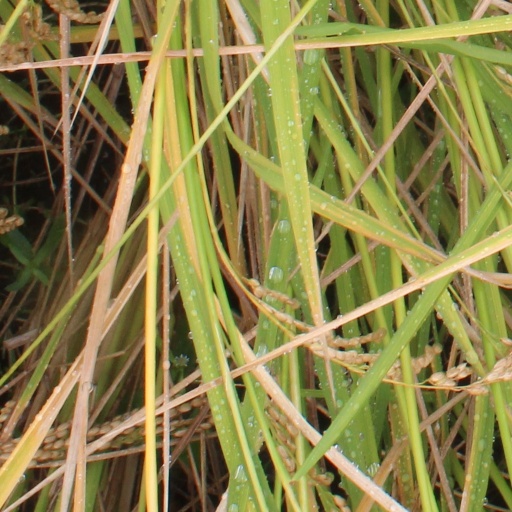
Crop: rice